Cambridge to Mildenhall railway

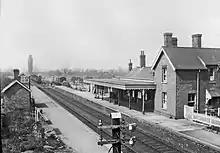
Burwell station, probably in 1905

Tenders for the construction were awarded, in the amount of £45,494 for the Barnwell to Fordham section, and £30,833 for the Fordham to Mildenhall section. The contractor was Henry Lovatt of Wolverhampton. The first sod was cut on 3 January 1883.